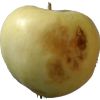
Label: Apple hit 1